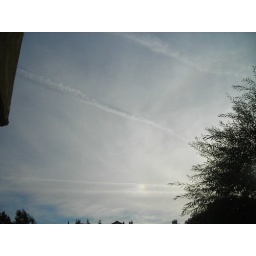
twisting black and white lines with a &amp;quot;Sun Dog&amp;quot; under